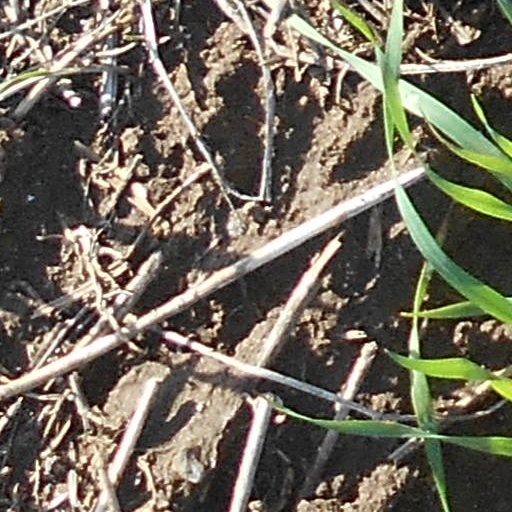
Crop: wheat